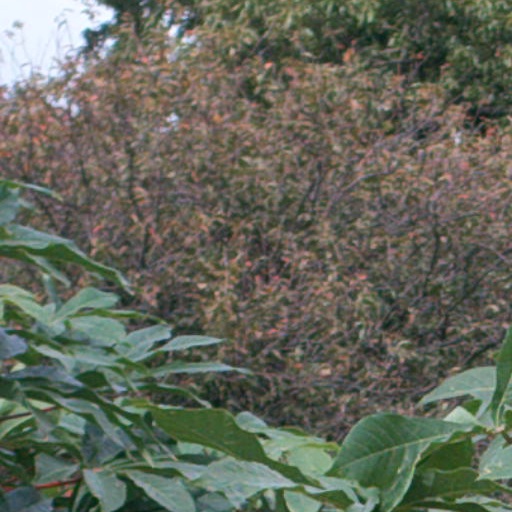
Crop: cassava